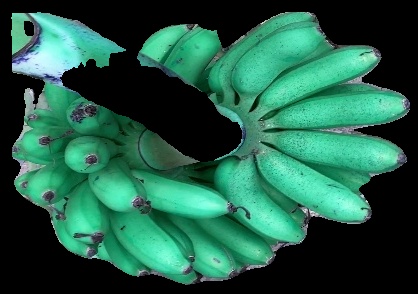
Variety: rasbale
Grade: grade1